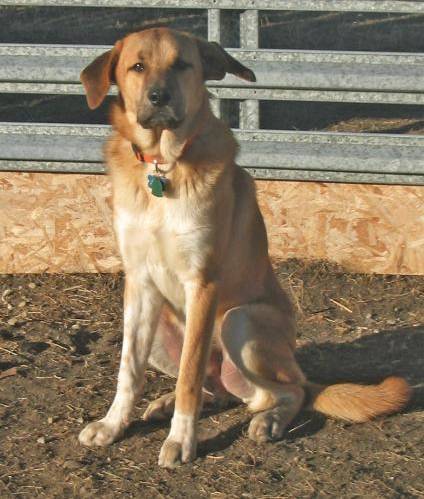
Label: dog